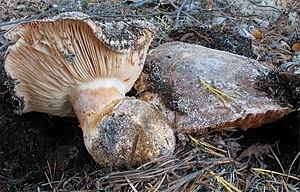
Tricholoma colossus est un champignon basidiomycète du genre Tricholoma. La chapeau mesure entre 6 et 30 cm de large, de couleur brun-saumon. Il possède un anneau blanc au sommet de son stipe. Il est comestible mais au goût désagréable. Il se développe dans les forêts de pins mais est rare.